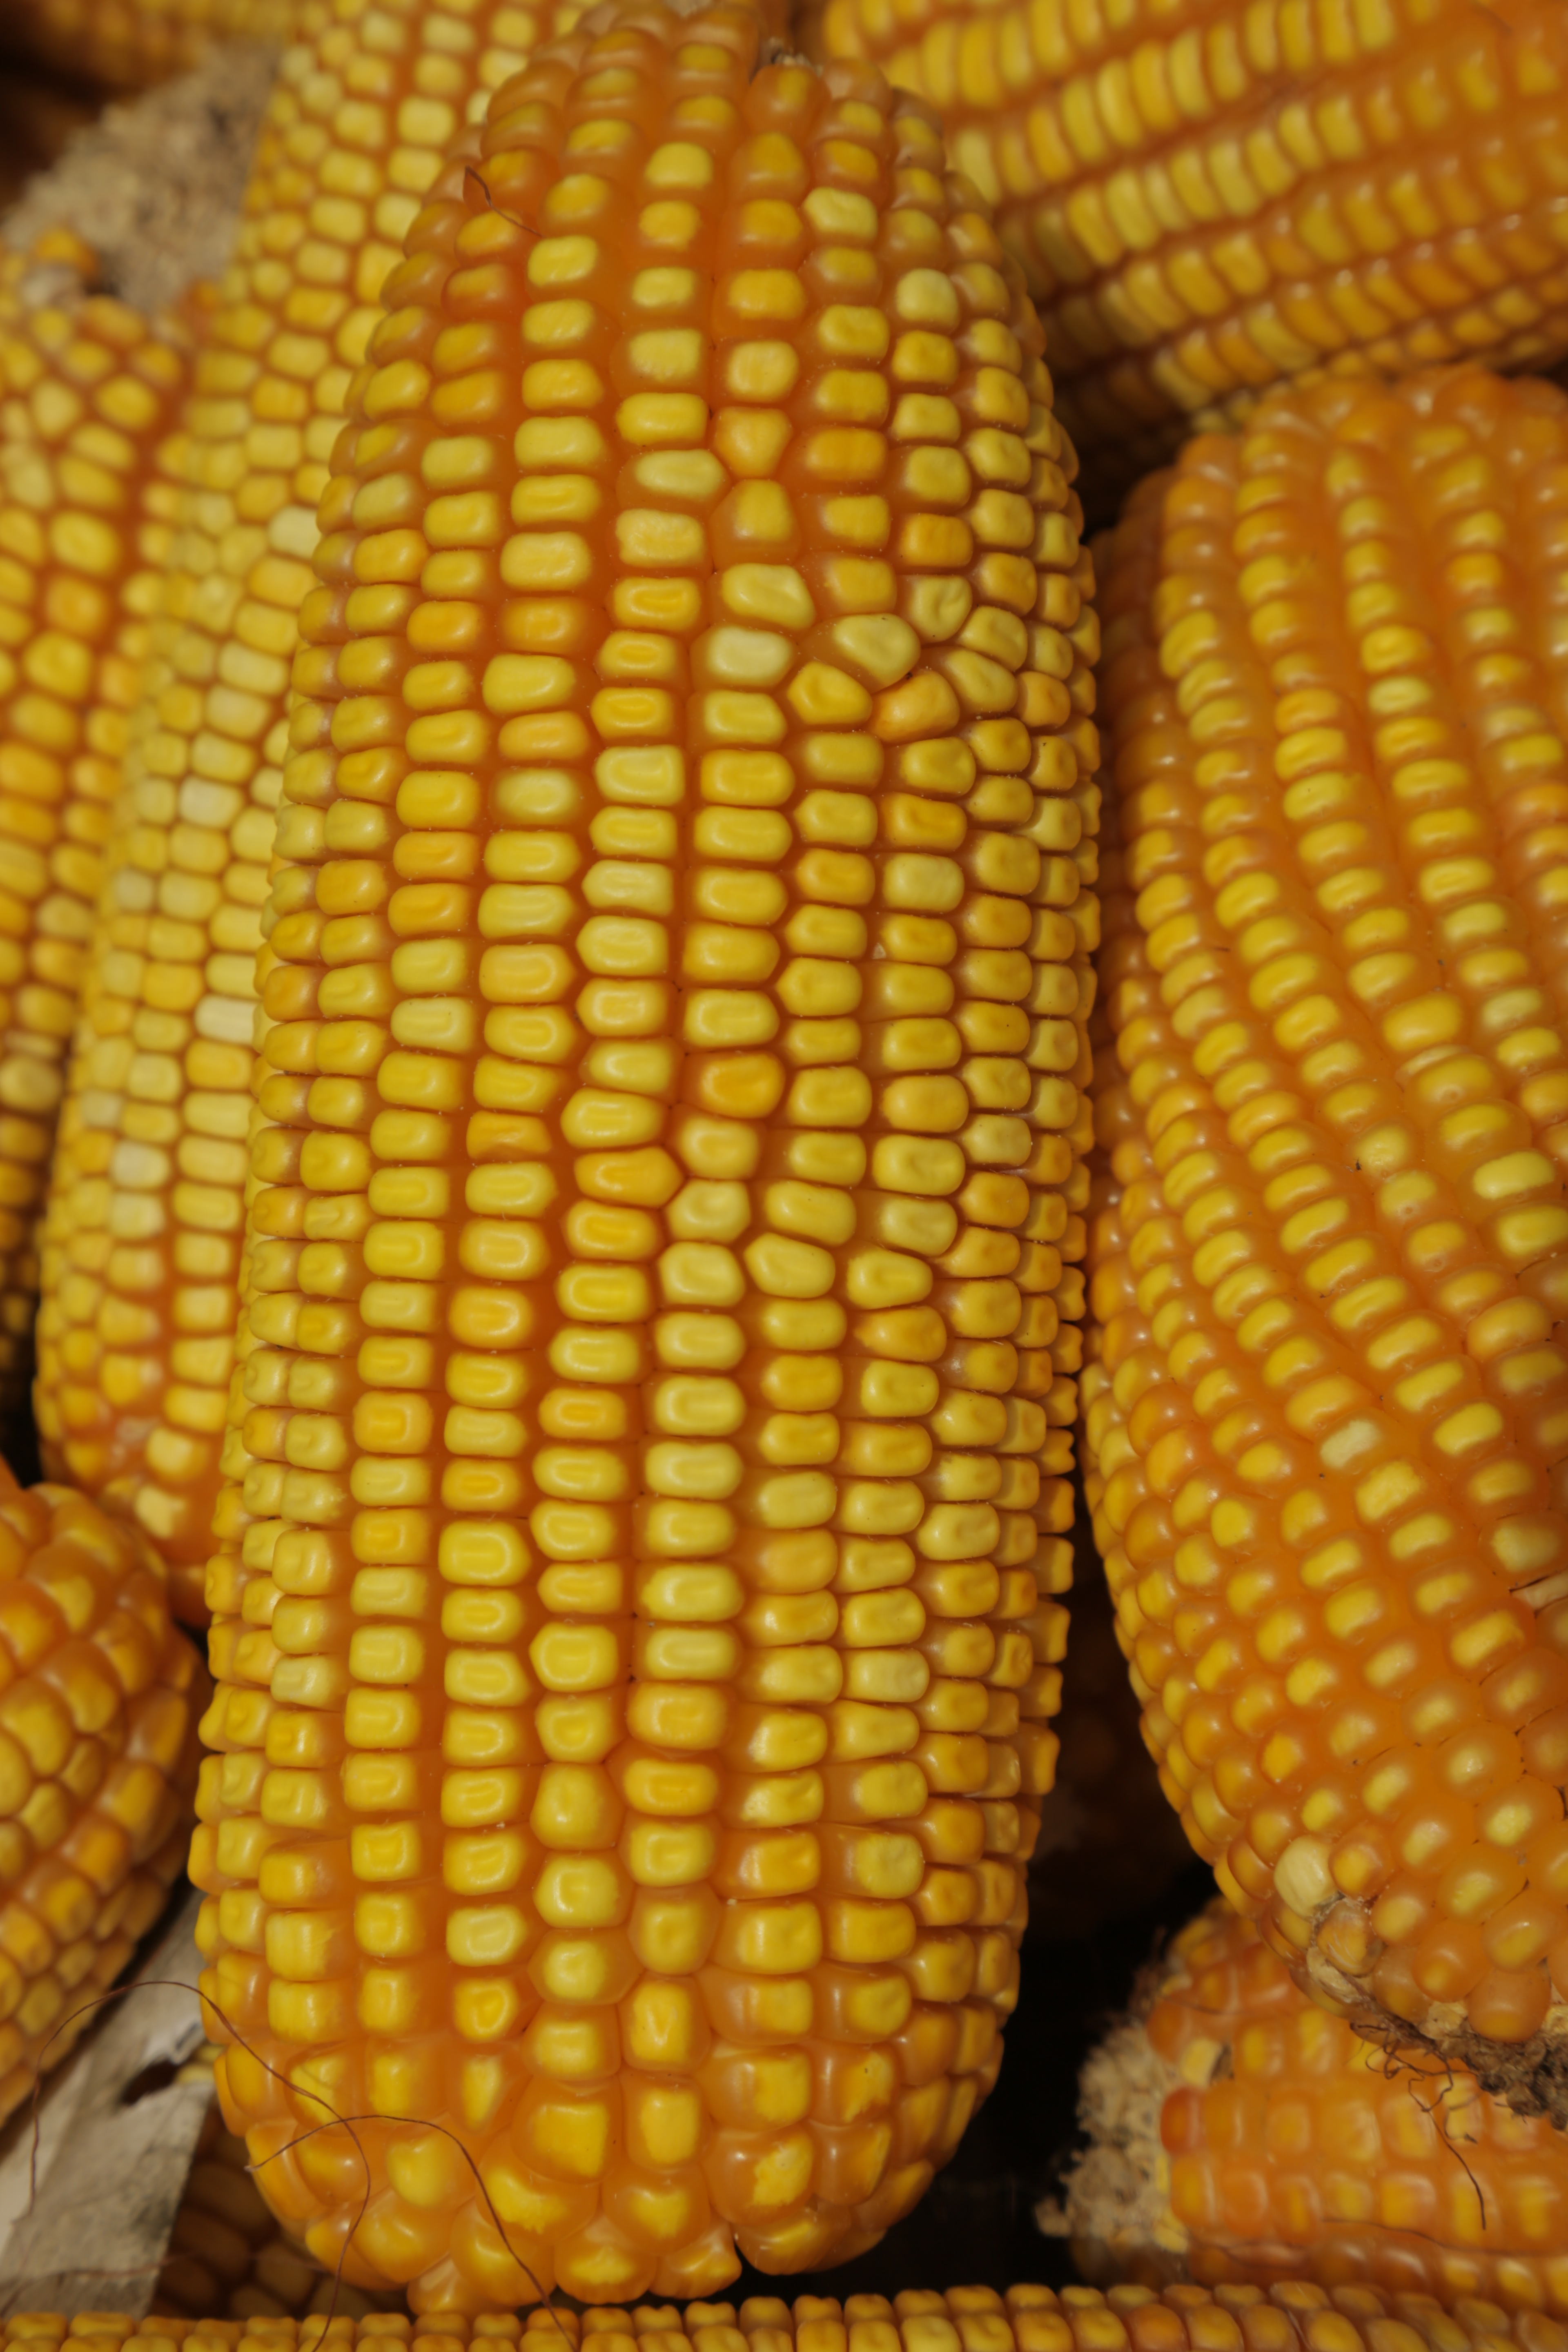
fruit, dish, food, produce, crop, corn, agriculture, cuisine, cob, sweet corn, vegetarian food, maize, corn on the cob, corn kernels, commodity, side dish, grass family, food grain